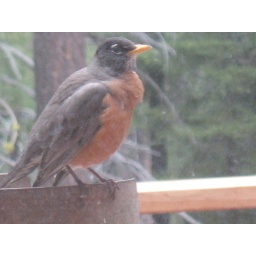
This bird has been trying to get in to our house for a good six weeks now....